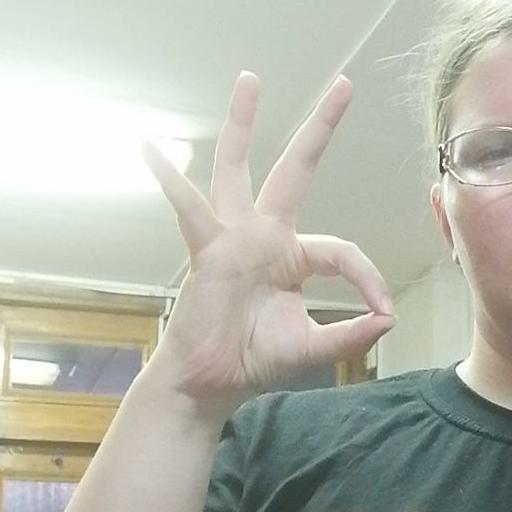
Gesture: ok